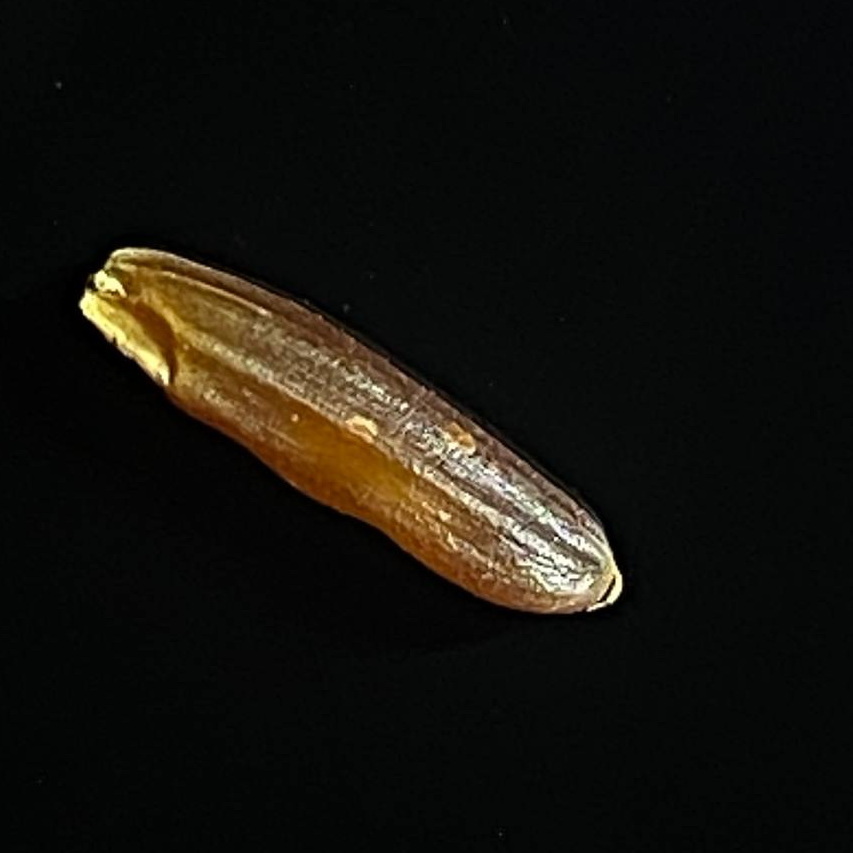
Rice variety: Red_Cargo